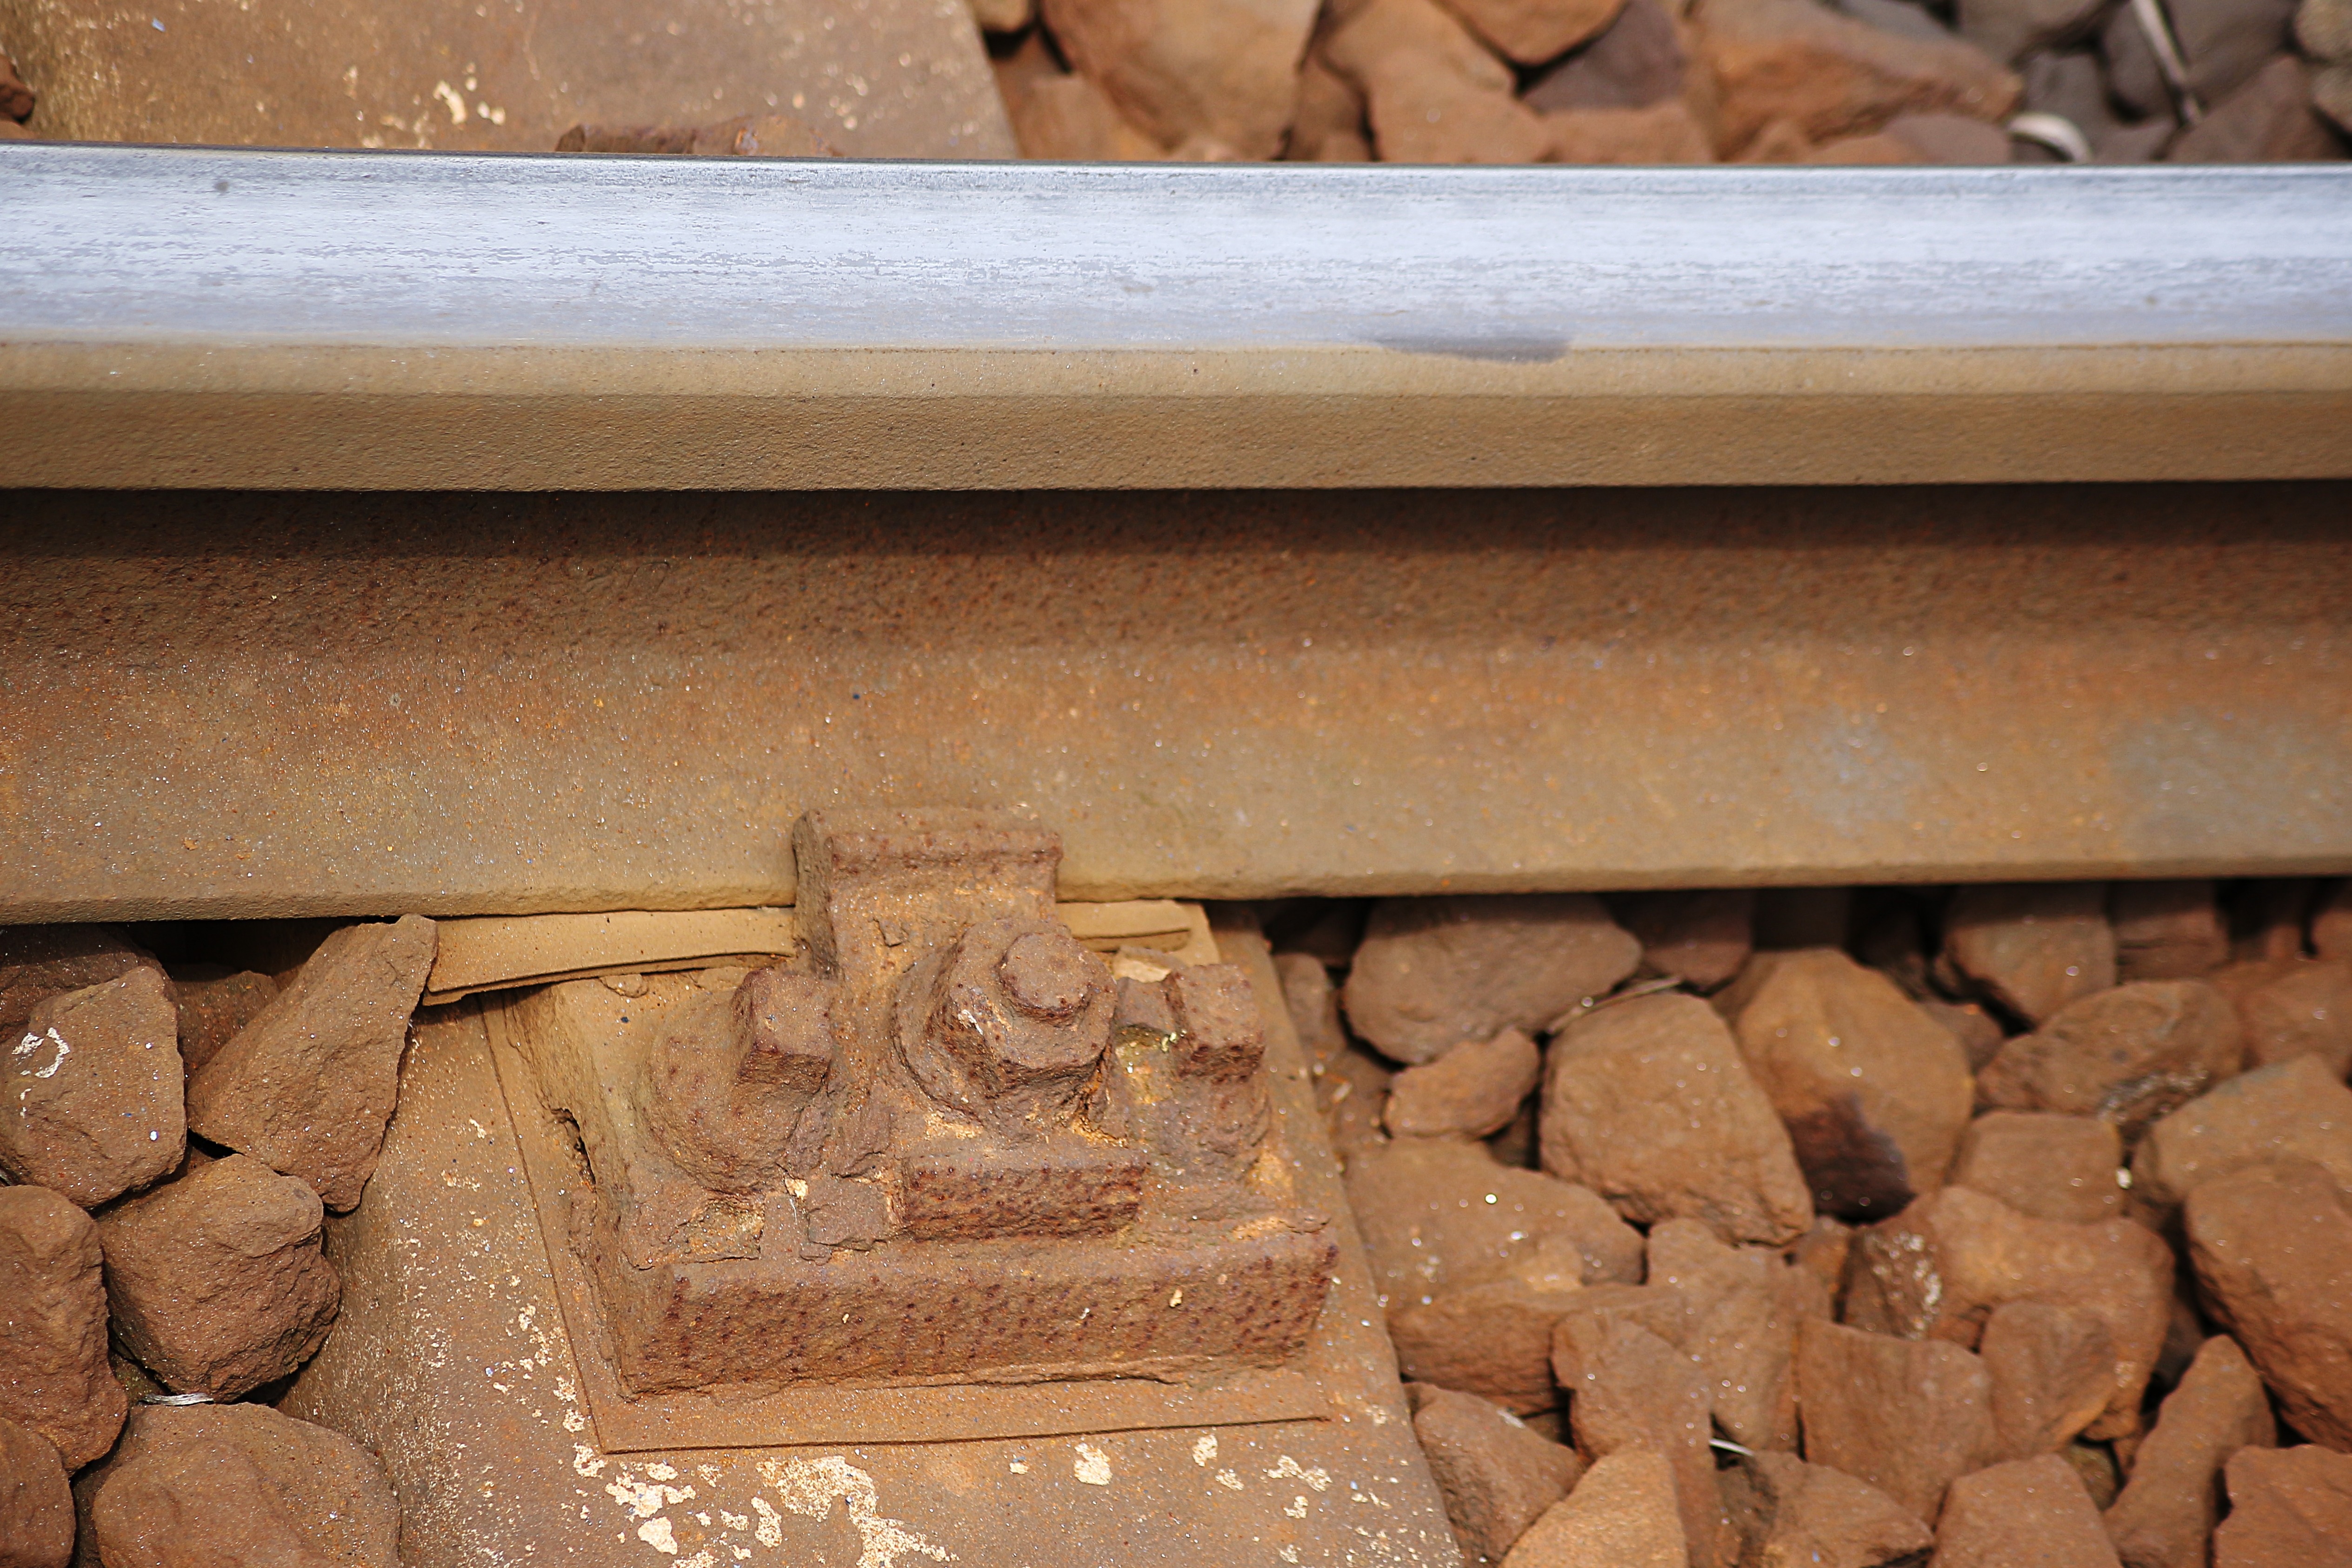
wood, track, railway, old, rail, wall, train, close, tracks, temple, detail, carving, railway tracks, railway rails, ancient history